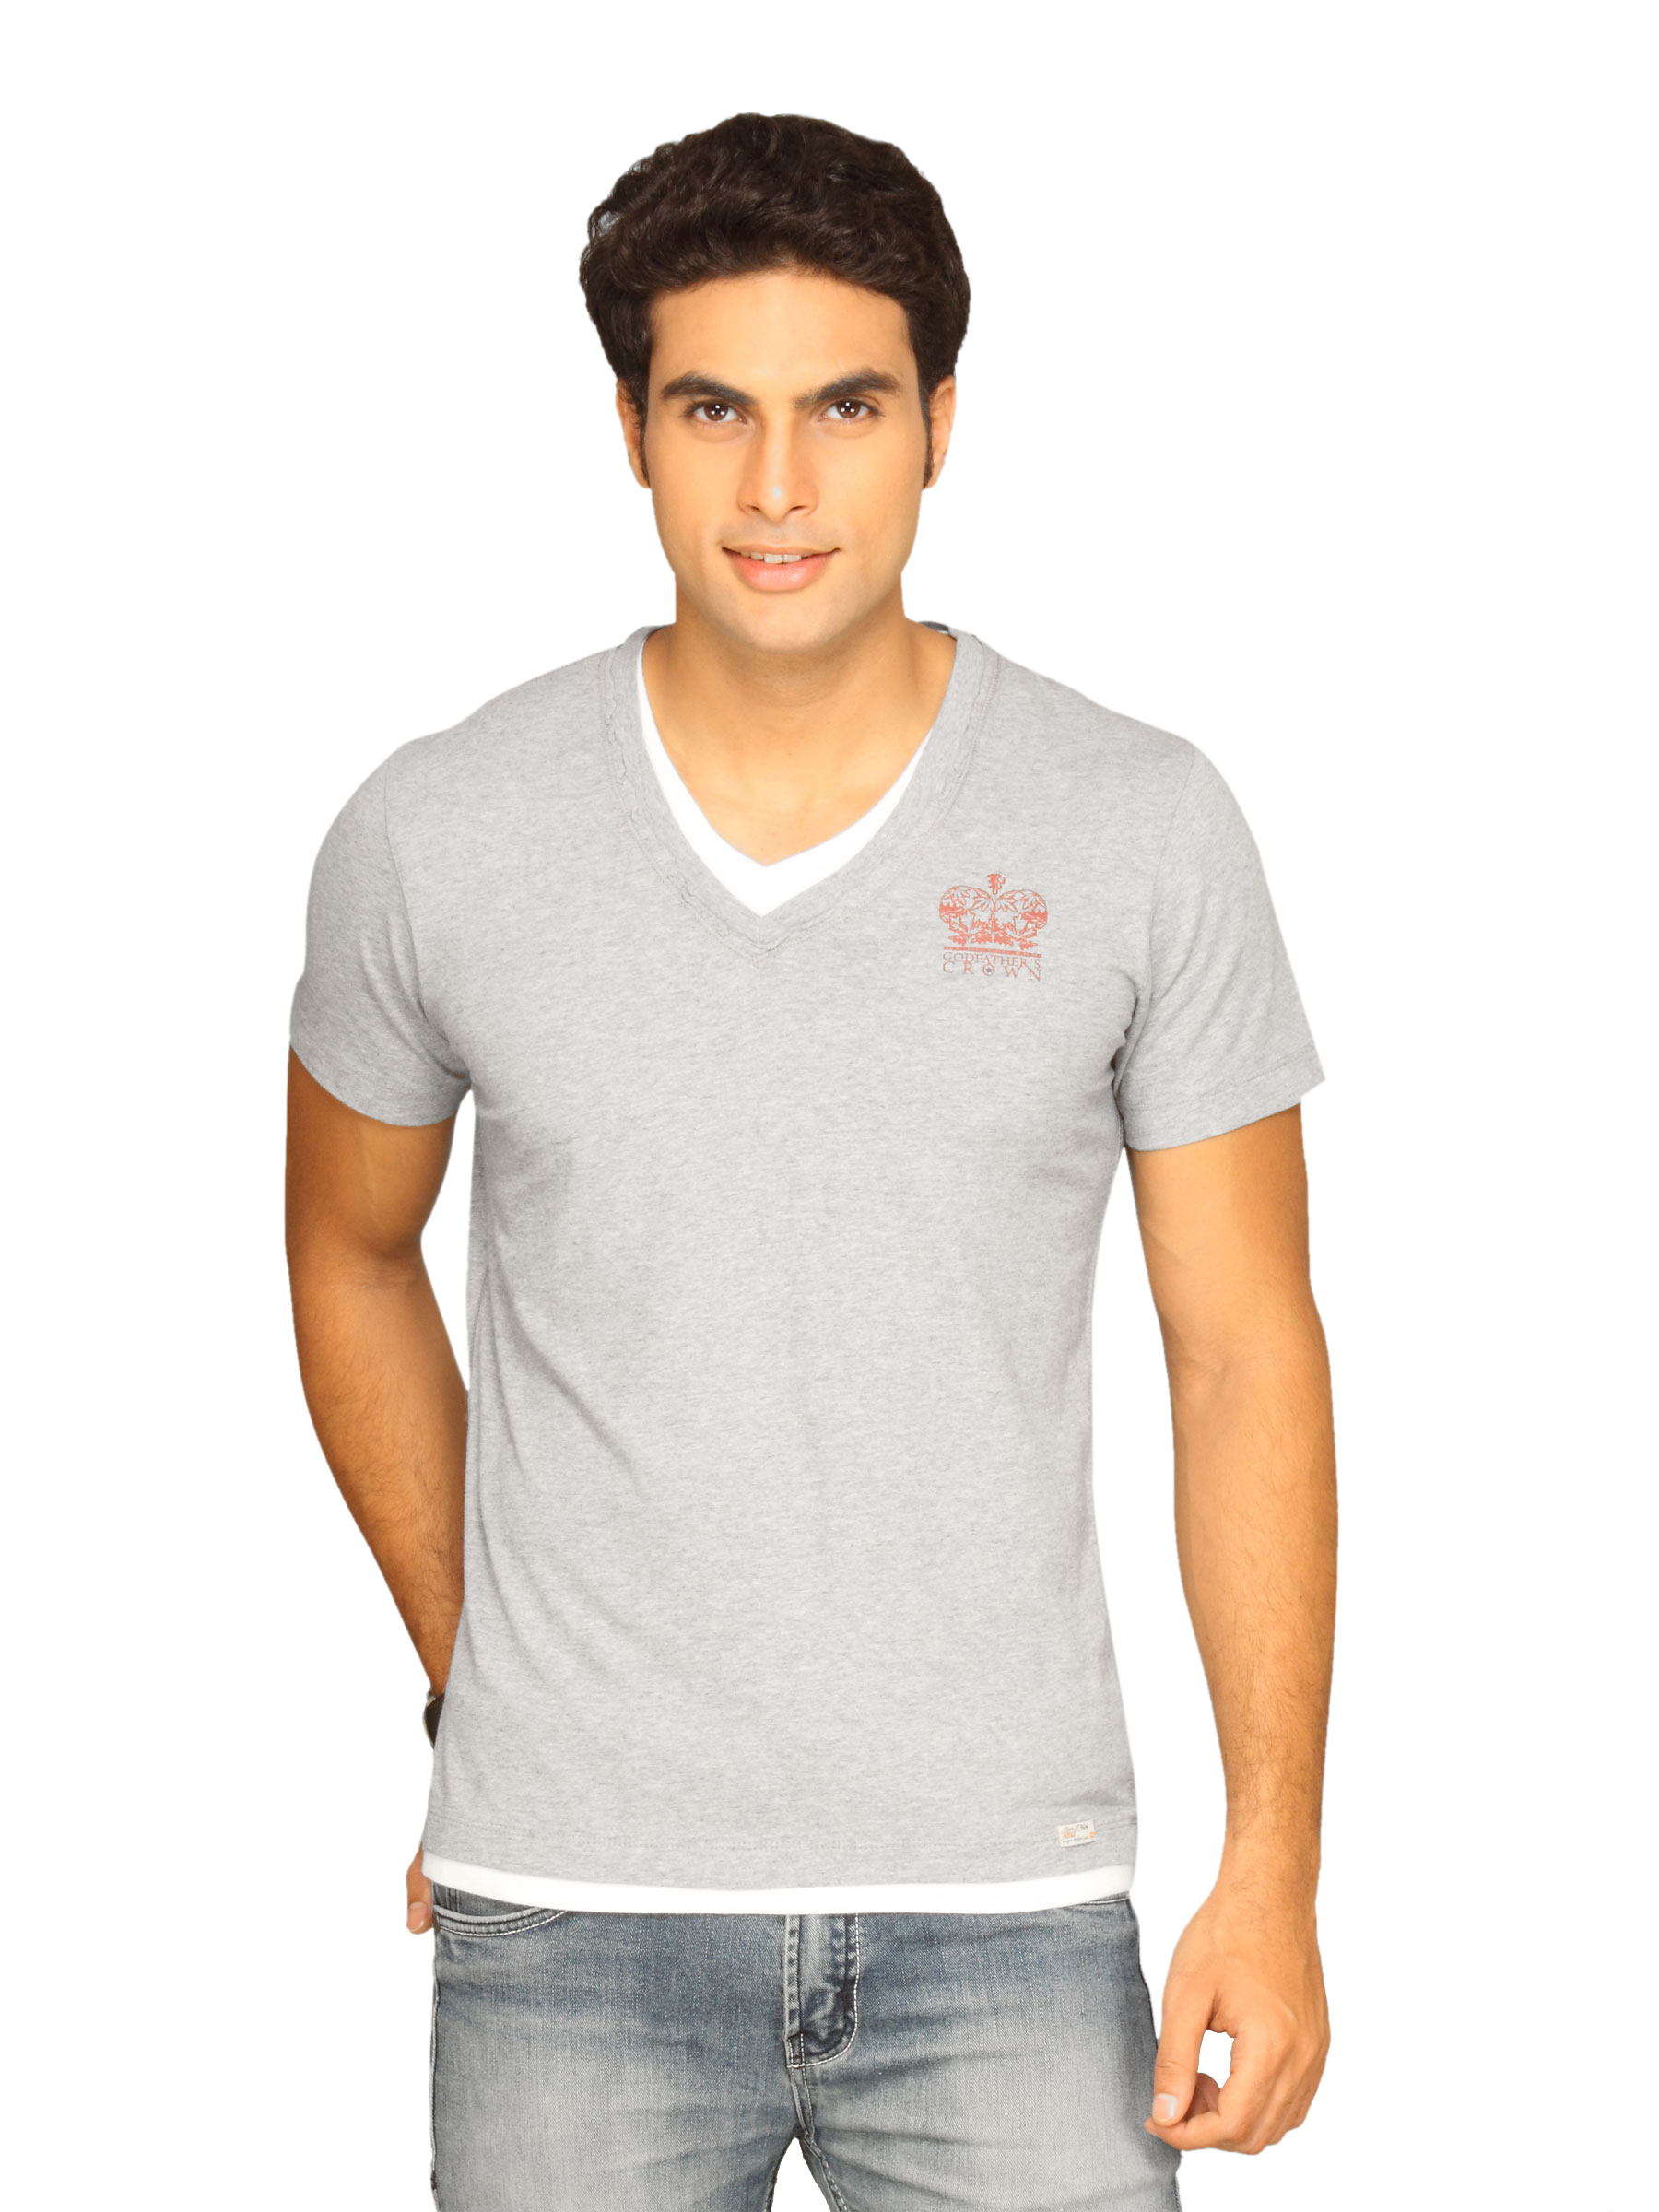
s.Oliver Men's Godfathers Crown Grey T-shirt
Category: Apparel / Topwear / Tshirts
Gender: Men
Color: Grey
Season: Summer 2011
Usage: Casual